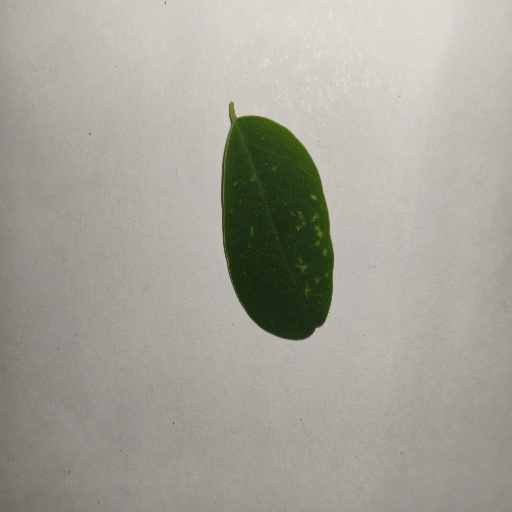
Species: Sojina
Leaf condition: Healthy Leaf